Eretz Yisrael Shelanu

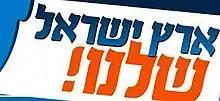
Logo used previously by the party

In 2008, in anticipation of the 2009 Knesset elections, Wolpe and his party merged with Baruch Marzel's Jewish National Front. The Knesset list was topped by Wolpe, Marzel, and Israeli musician Ariel Zilber. In the weeks prior to the election, the joint list agreed to run as part of the National Union list, with Michael Ben-Ari, its representative, taking the 4th spot on the alliance's list. The Union won four seats, allowing Ben-Ari to enter the Knesset.